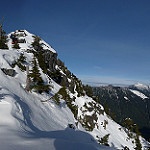
Scene: Outdoor